Majene

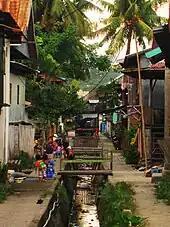
Canal-lined alleyways in Majene

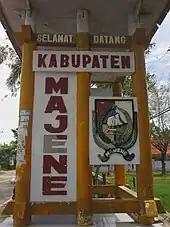
Welcome to Majene sign

Majene is a coastal town (bordered by the Mandar Bay to the south and the strait of Makassar to the west), comfortably nestled in a semicircular valley against a backdrop of rolling, forested hills. The town covers a total area of 55.19 square kilometers.